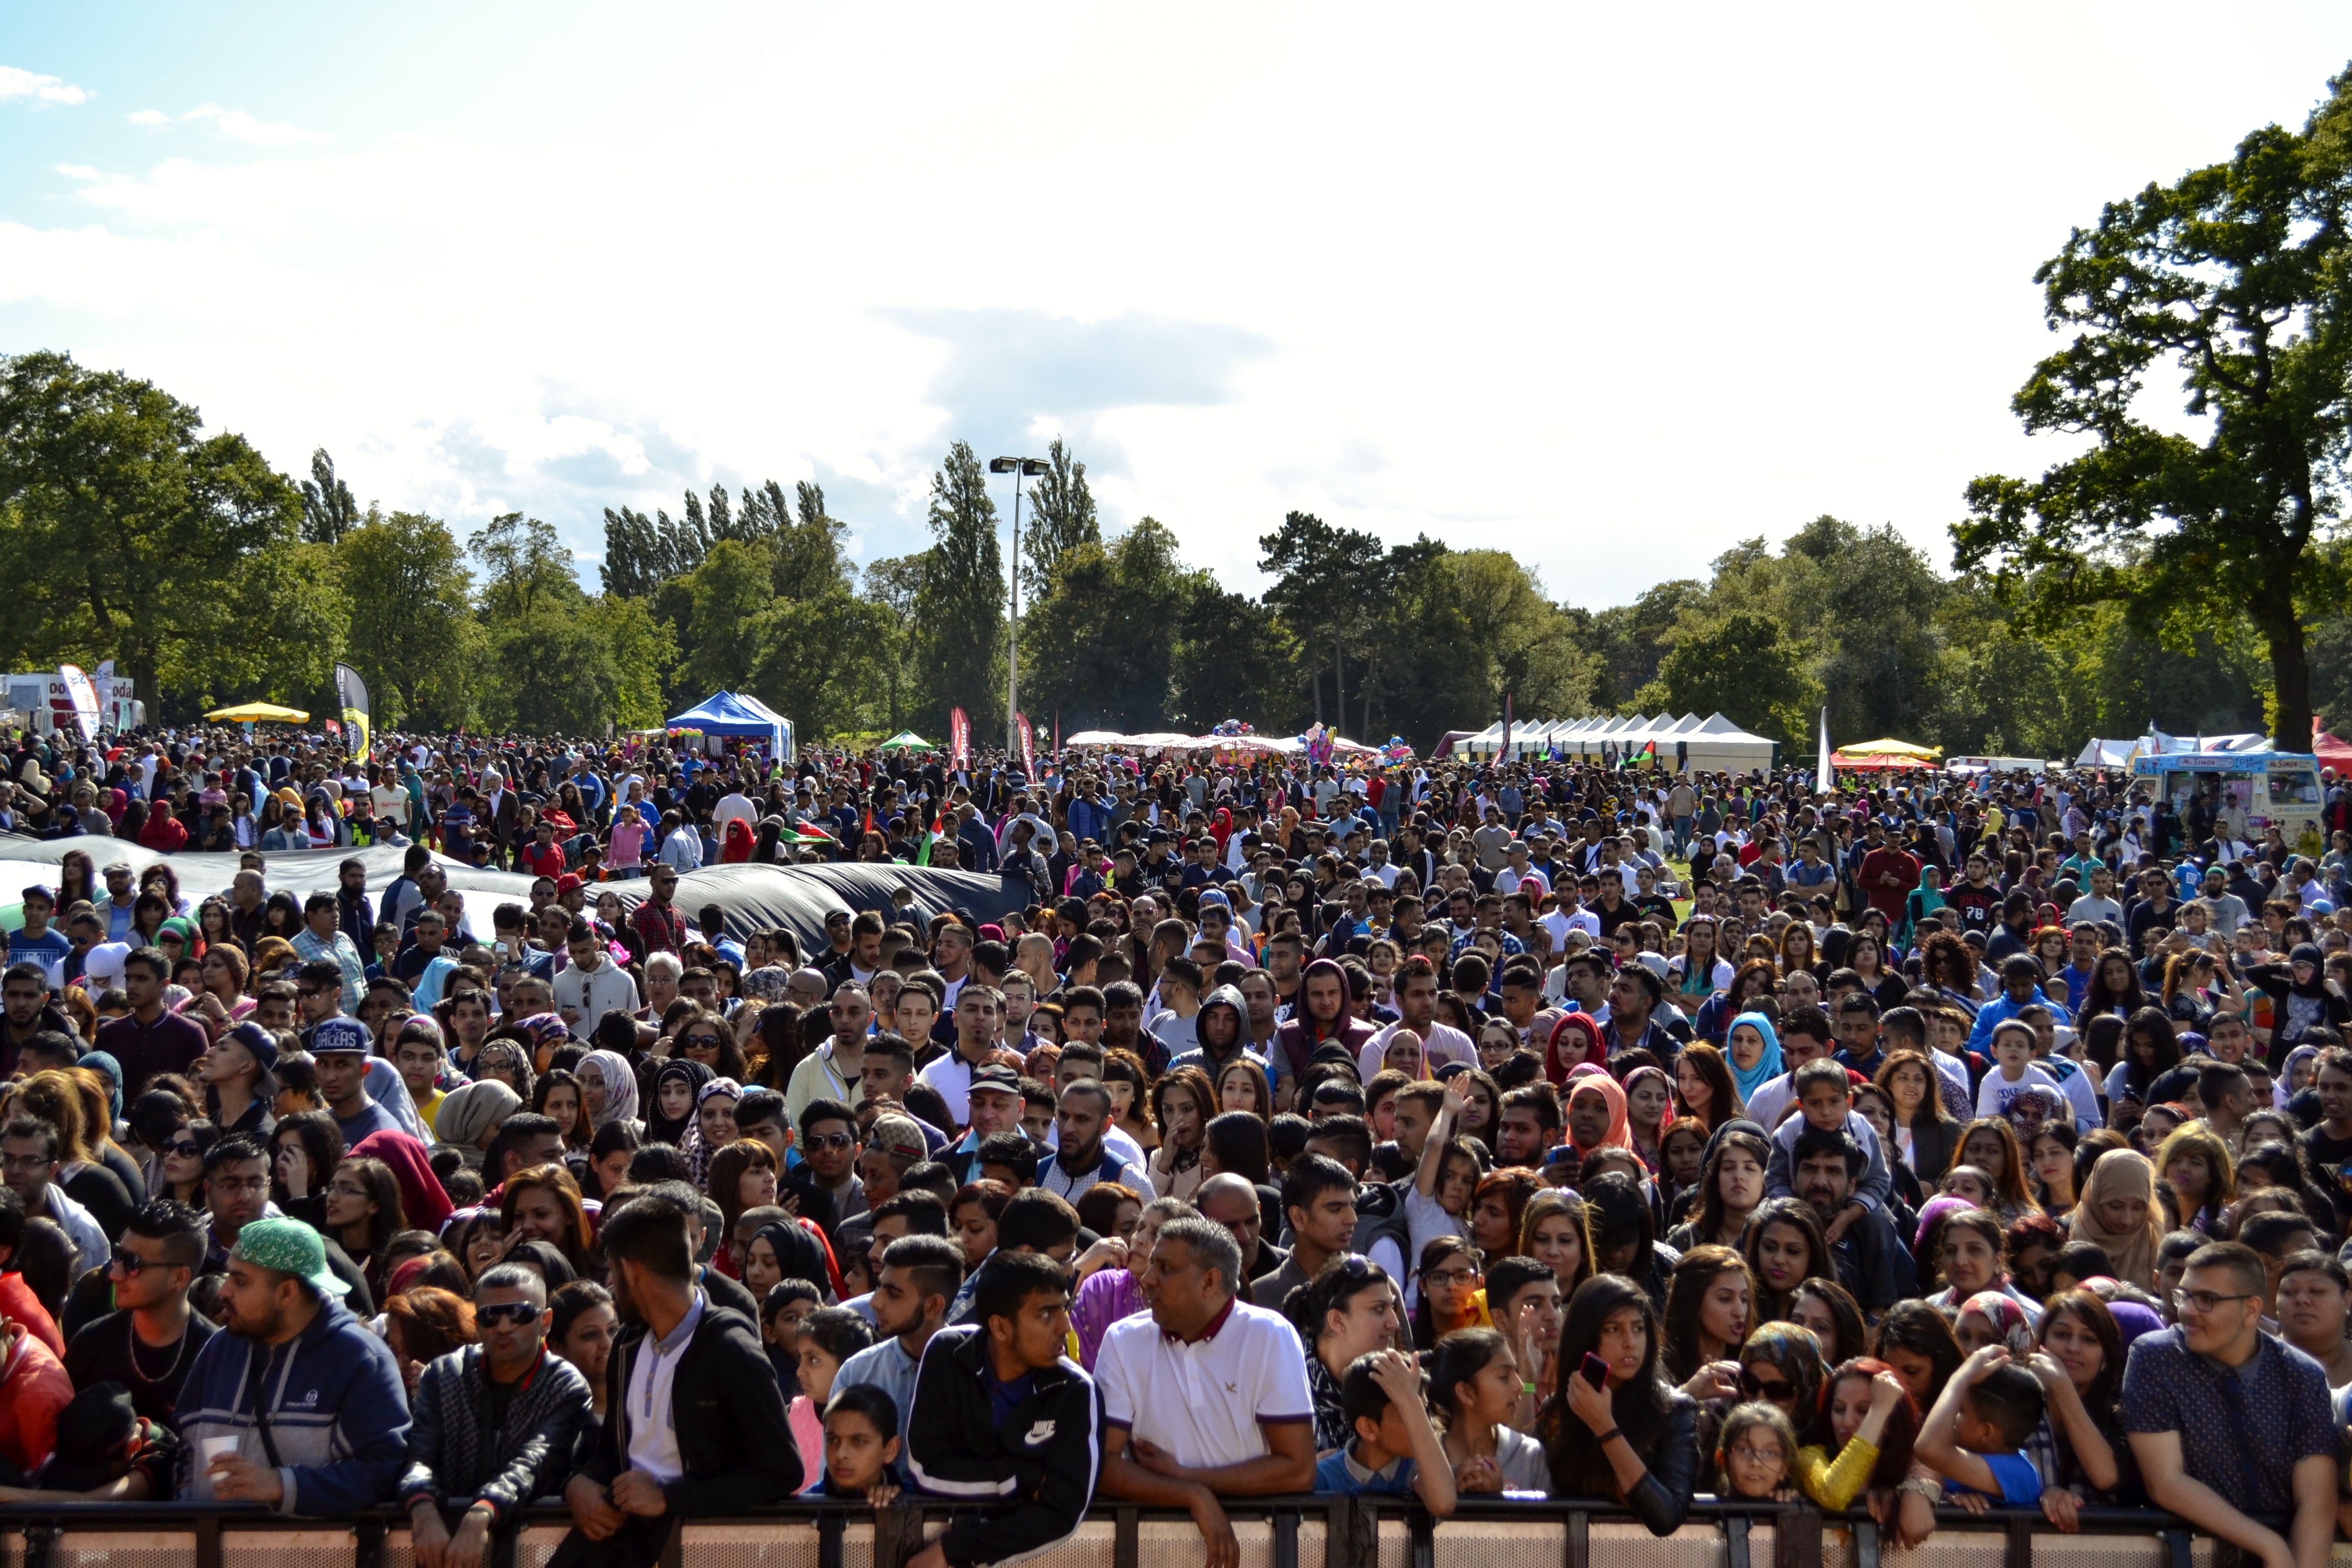
group, people, crowd, celebration, concert, audience, stadium, festival, event, many, crowded